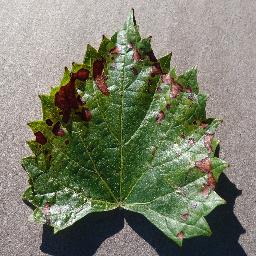
Label: Grape___Esca_(Black_Measles)